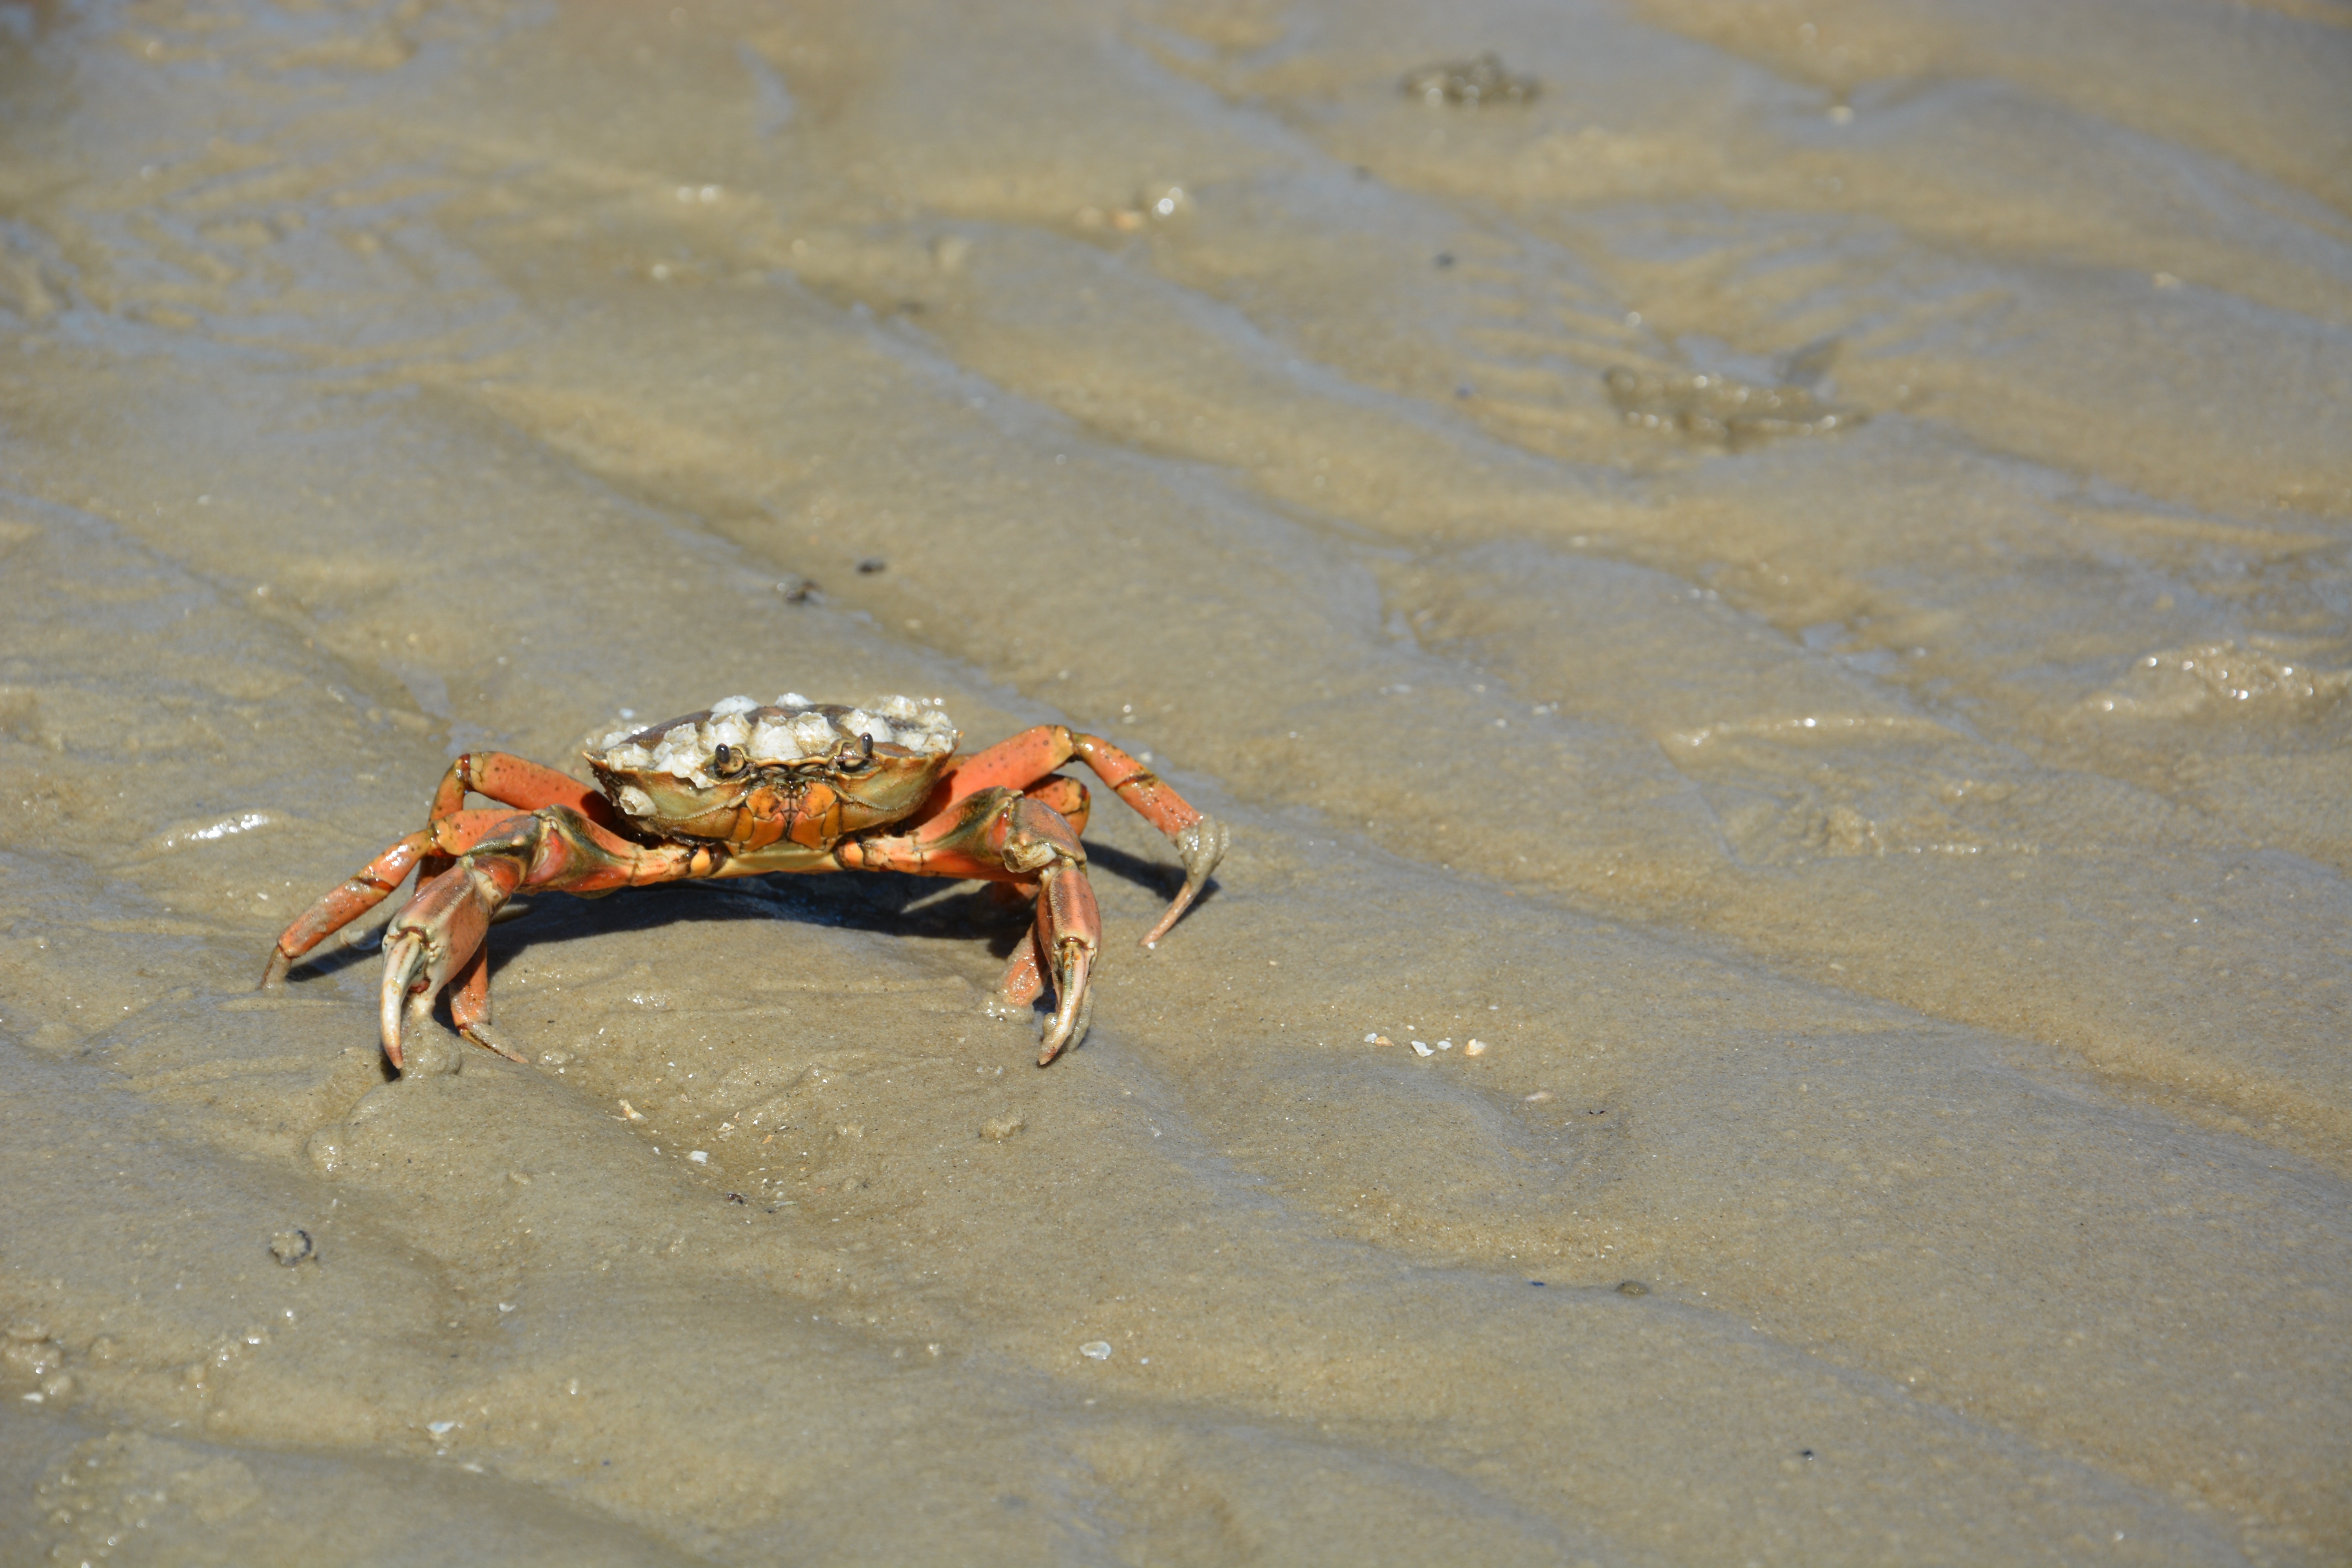
beach, sea, sand, food, insect, seafood, fauna, crab, invertebrate, crustacean, north sea, cancer, meeresbewohner, macro photography, decapoda